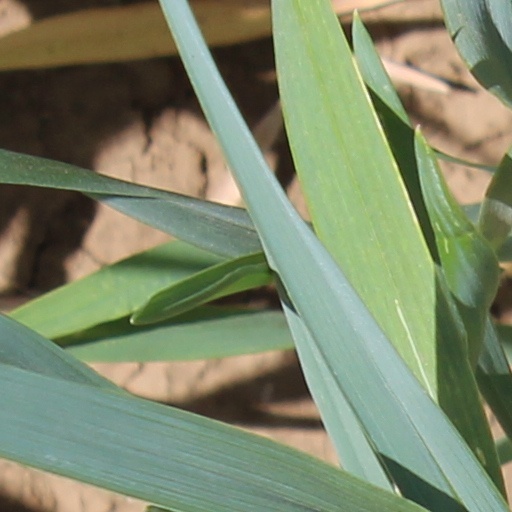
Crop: wheat